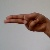
The image shows a hand gesture representing the letter 'H' in Indian Sign Language.